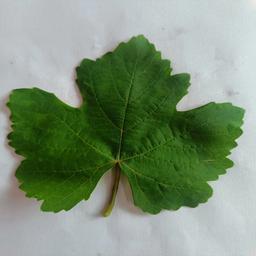
Label: Healthy Leaves